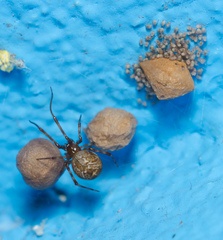
Species: Parasteatoda_tepidariorum